Kitchen utensil

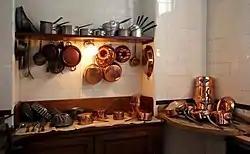
a shelf with kitchen utensils of several kinds stacked upon it, with more utensils hanging from hooks below it, both above two work surfaces with yet further utensils laid out neatly upon them

Various kitchen utensils on a kitchen hook strip. From left: